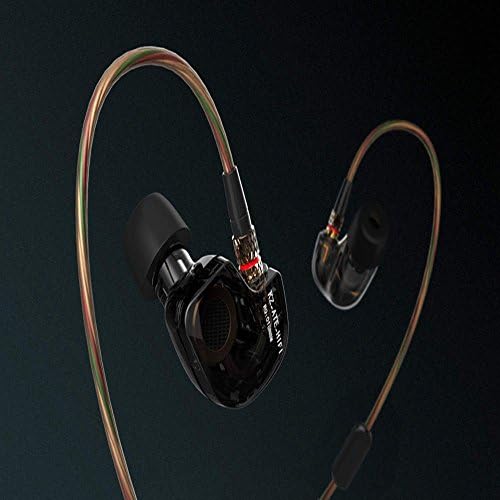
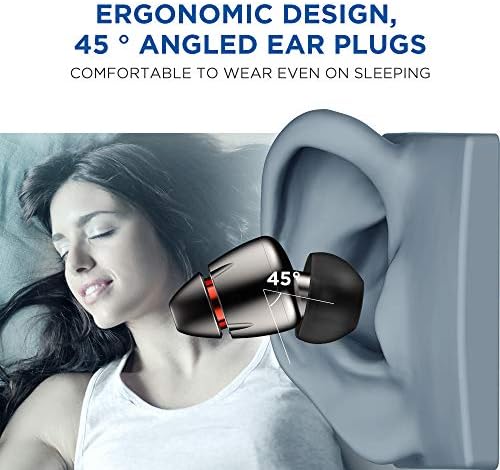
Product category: headphones
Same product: no